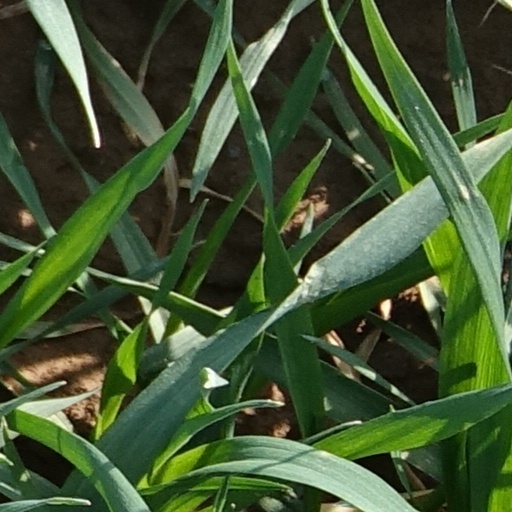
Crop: wheat